Luke Bailey (rugby league)

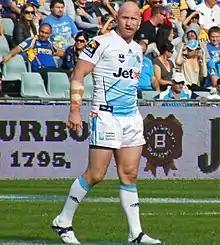
Bailey playing for the Titans in 2011

In the 2011 NRL season, Bailey made 21 appearances as the Gold Coast finished last on the table and claimed the wooden spoon.